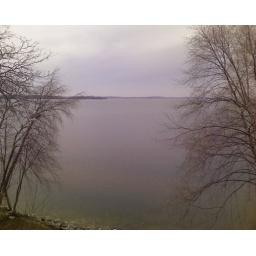
Shores of lake Mendota, near fraternity houses